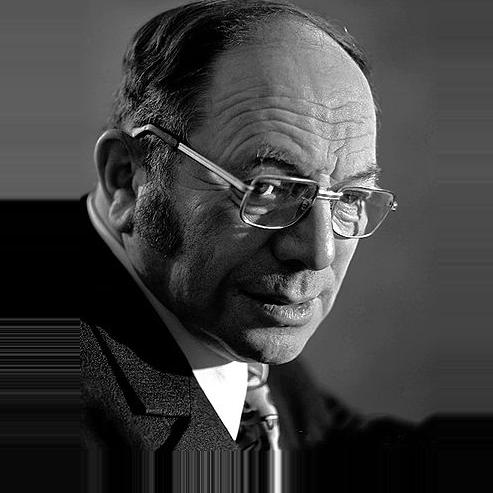
Age: 62